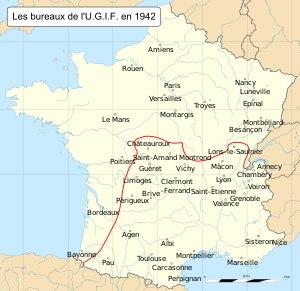
L’Union générale des israélites de France est un organisme créé par une loi française du 29 novembre 1941 à la suite d'une demande allemande au cours de la Seconde Guerre mondiale.